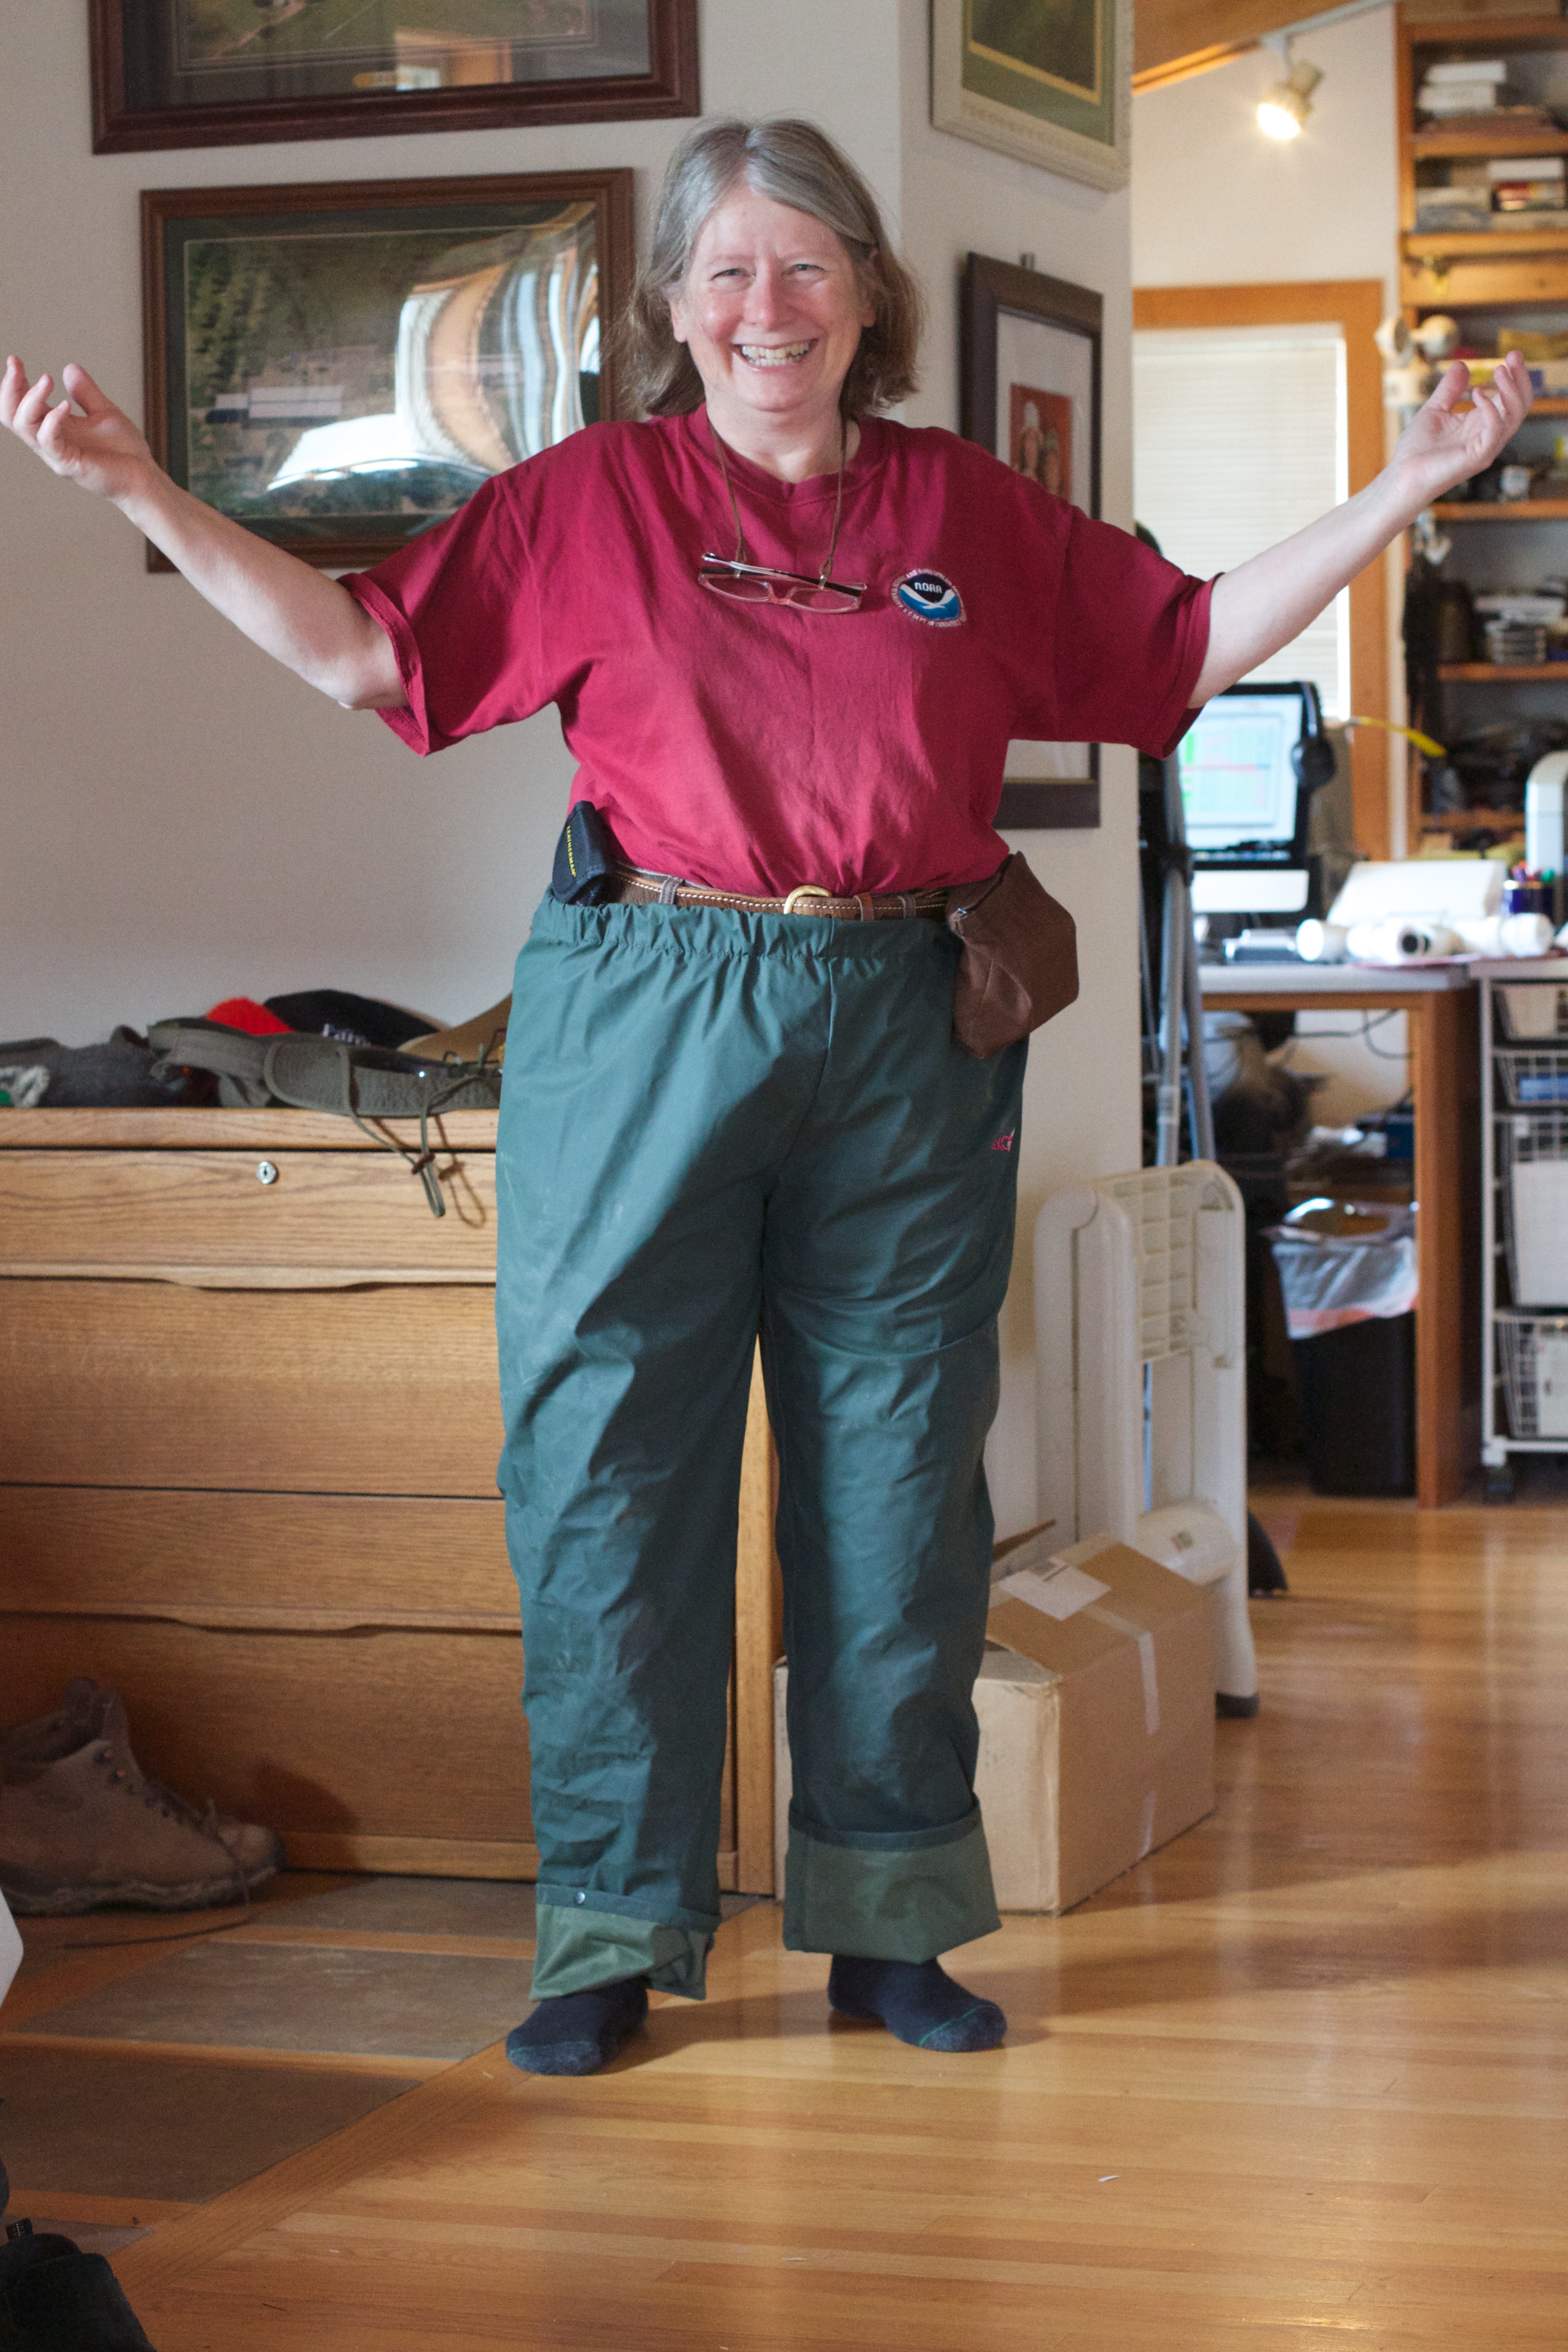
person, sheep, clothing, desertweyr, human positions